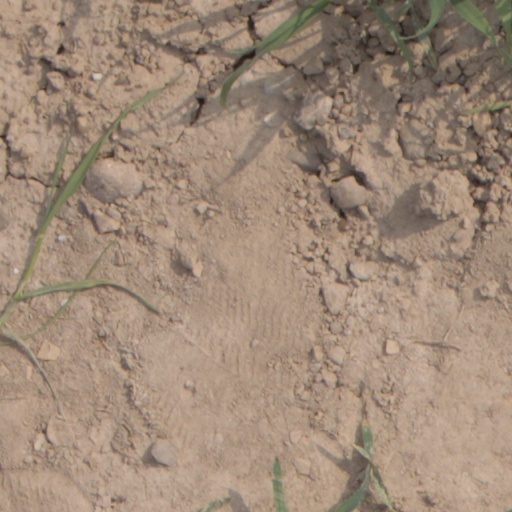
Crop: wheat